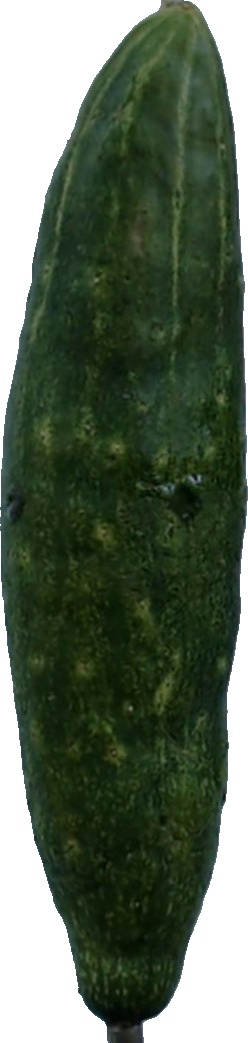
Label: cucumber_3